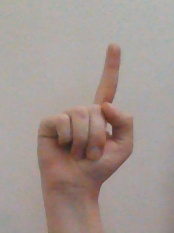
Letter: bb